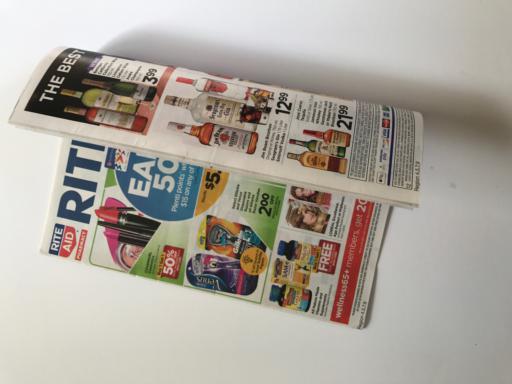
Waste category: paper